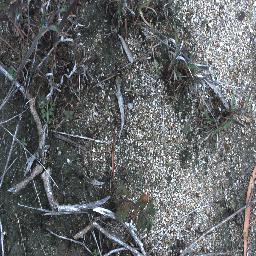
Label: negative